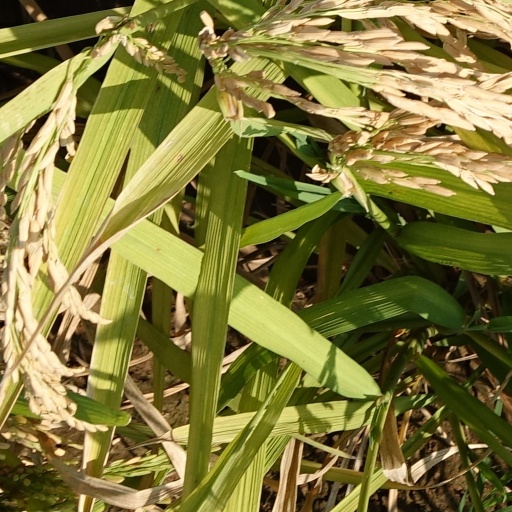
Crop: rice